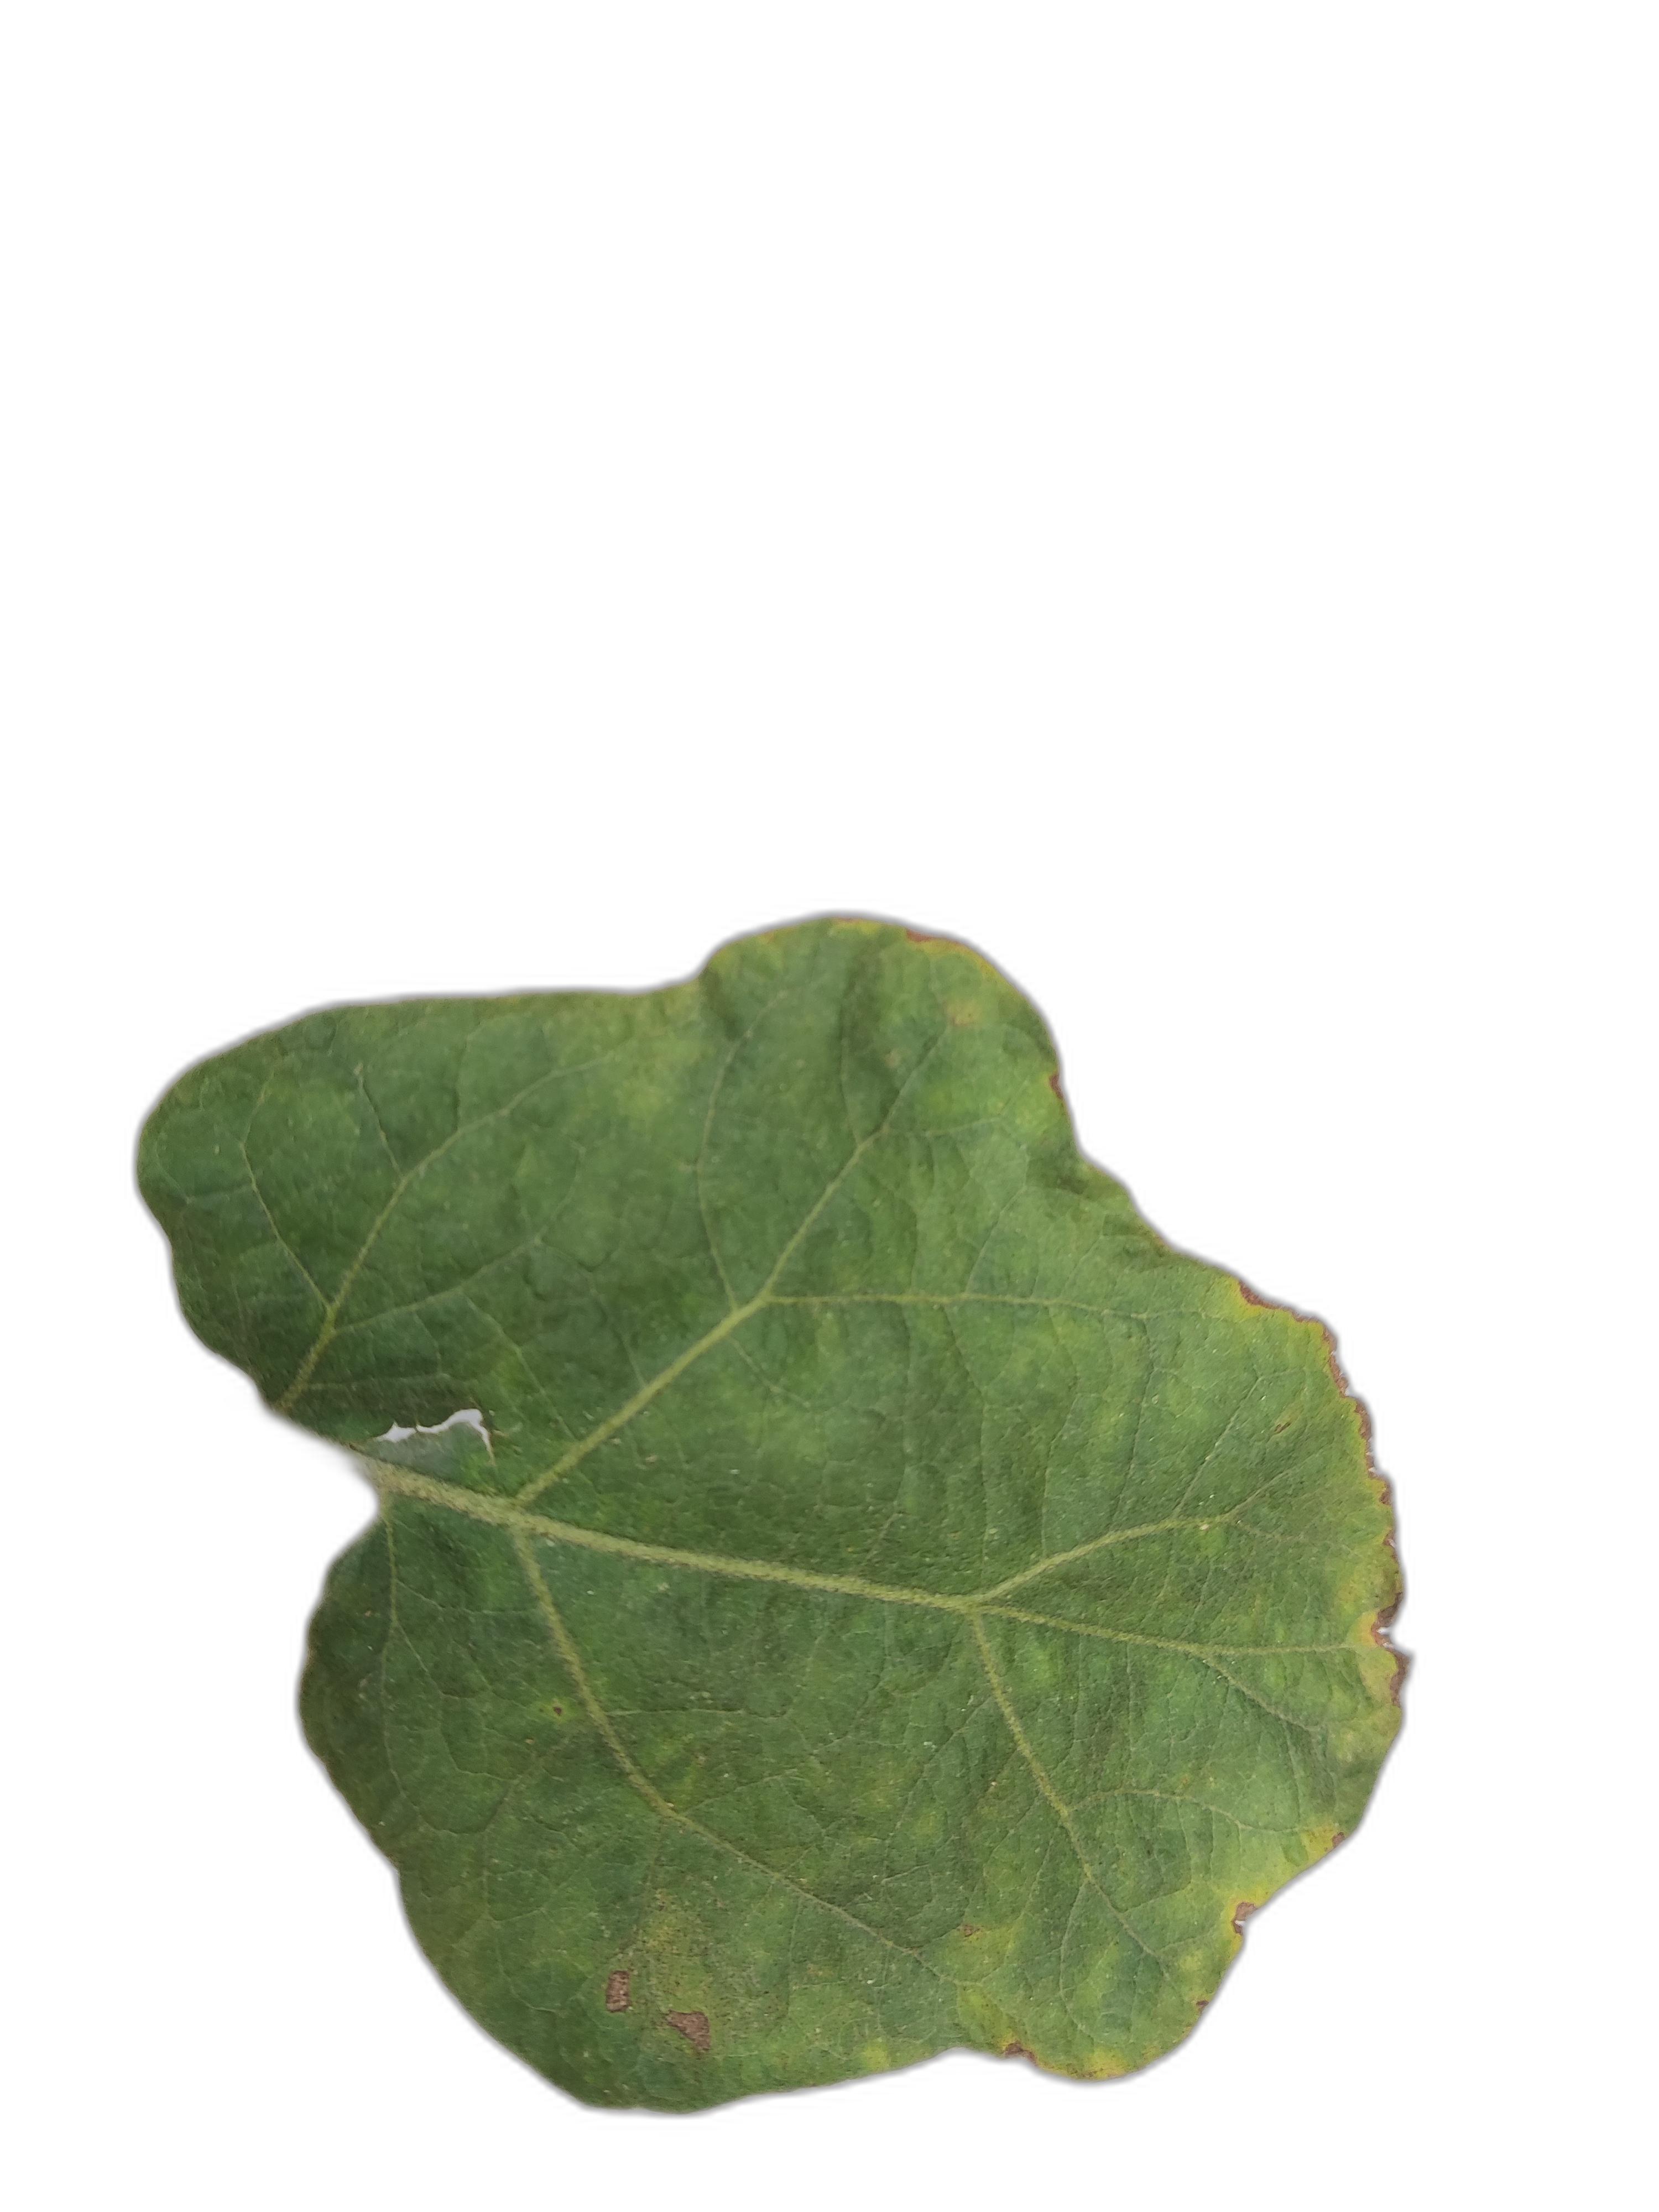
Label: Healthy Leaf